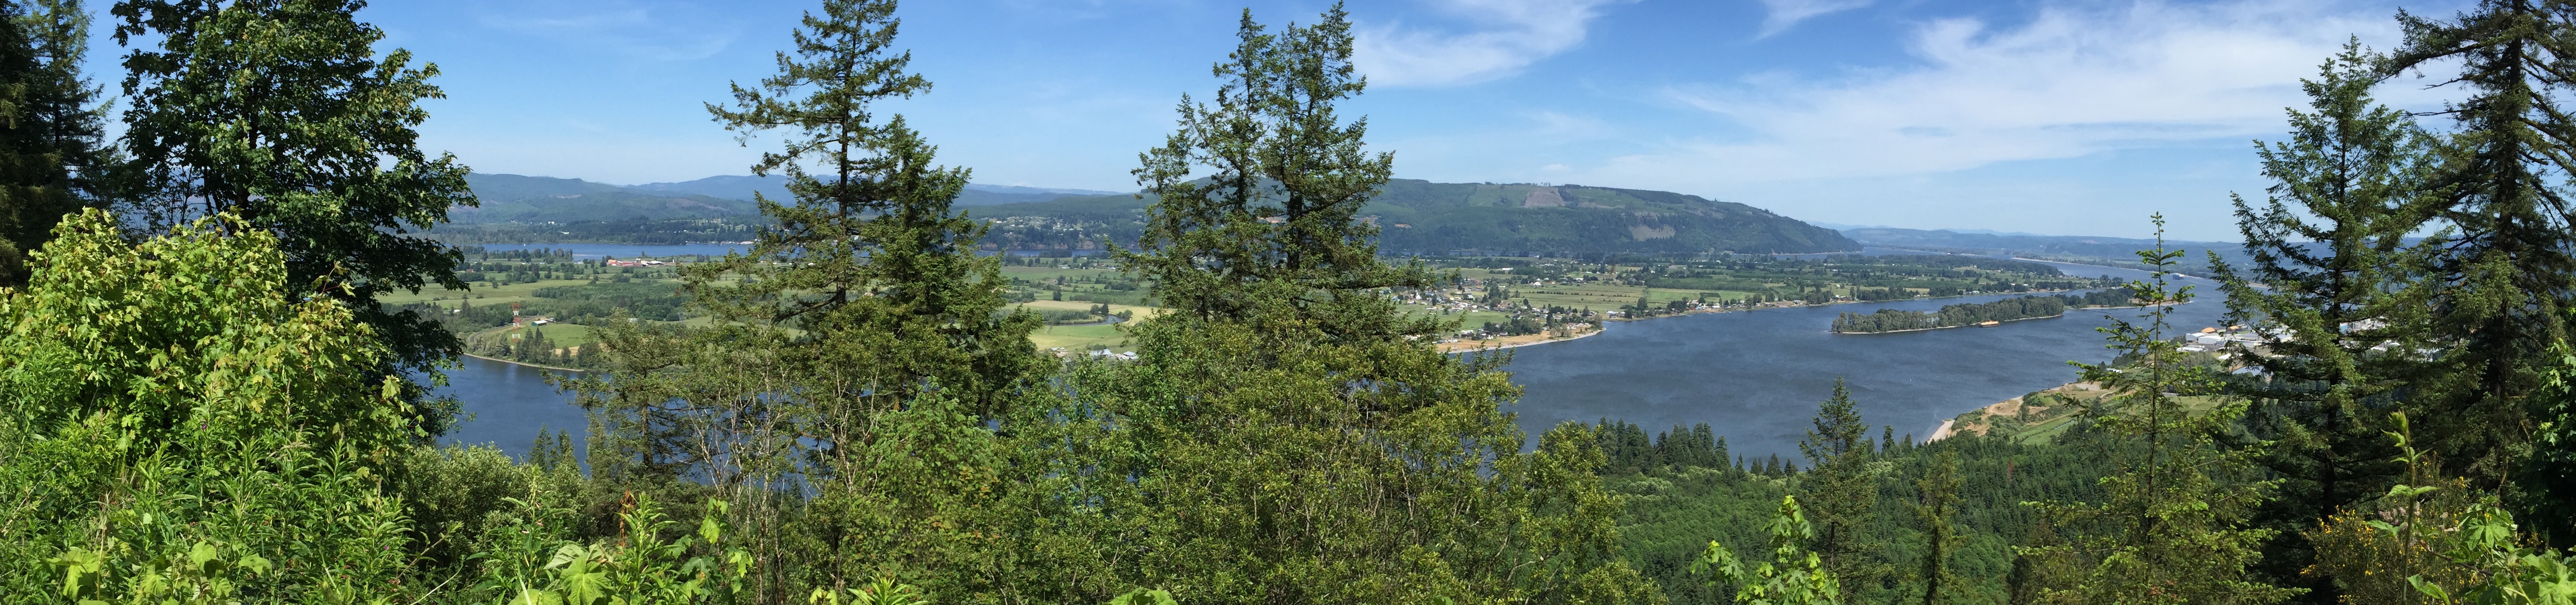
forest, wilderness, mountain, meadow, lake, mountain range, fjord, national park, ridge, vegetation, habitat, loch, ecosystem, tarn, nature reserve, biome, temperate broadleaf and mixed forest, temperate coniferous forest